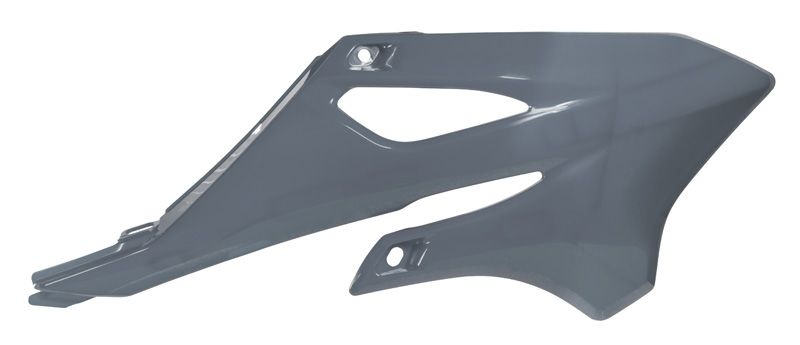
RADIATOR SCOOPS YZ85 2022-24 QUANTUM GREY, RTECH R-CVYZ0GR2285
QUANTUM GREY - It is one of the biggest manufacturers of plastic for enduro/motocross teams all over the world. - You can expect the same durability and fit as your original plastic. - The durable surface of the plastic will make sure that it stays glossy for a long time. - Developed with RTECH exclusive technologies (durable gloss propylene) - Injection-molded, quality plastic components with a perfect OEM fit. - Inexpensive alternative to OEM replacement parts. - Stock color match with less fade. - Glossy and flexible. - Impact and abrasion resistant. - Less prone to scratching or marking. All items shipped to the USA will be subject to import tariffs, which must be PAID BY THE BUYER .
Brand: Rtech Plastics
Category: Vehicles & Parts > Vehicle Parts & Accessories > Motor Vehicle Parts > Motor Vehicle Cooling Systems > Radiator Caps